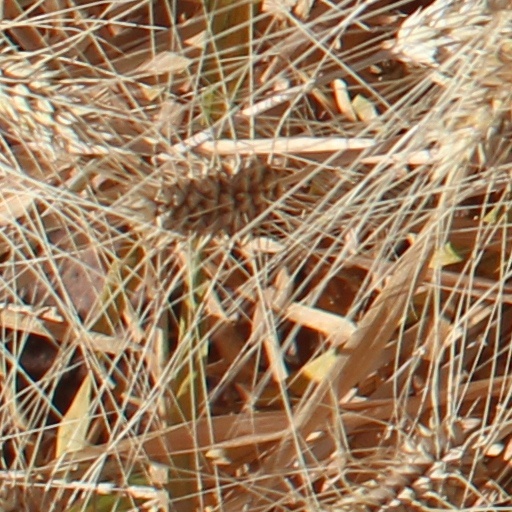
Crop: wheat